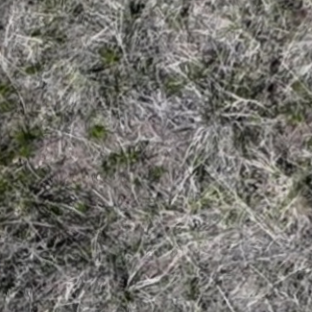
Month: may